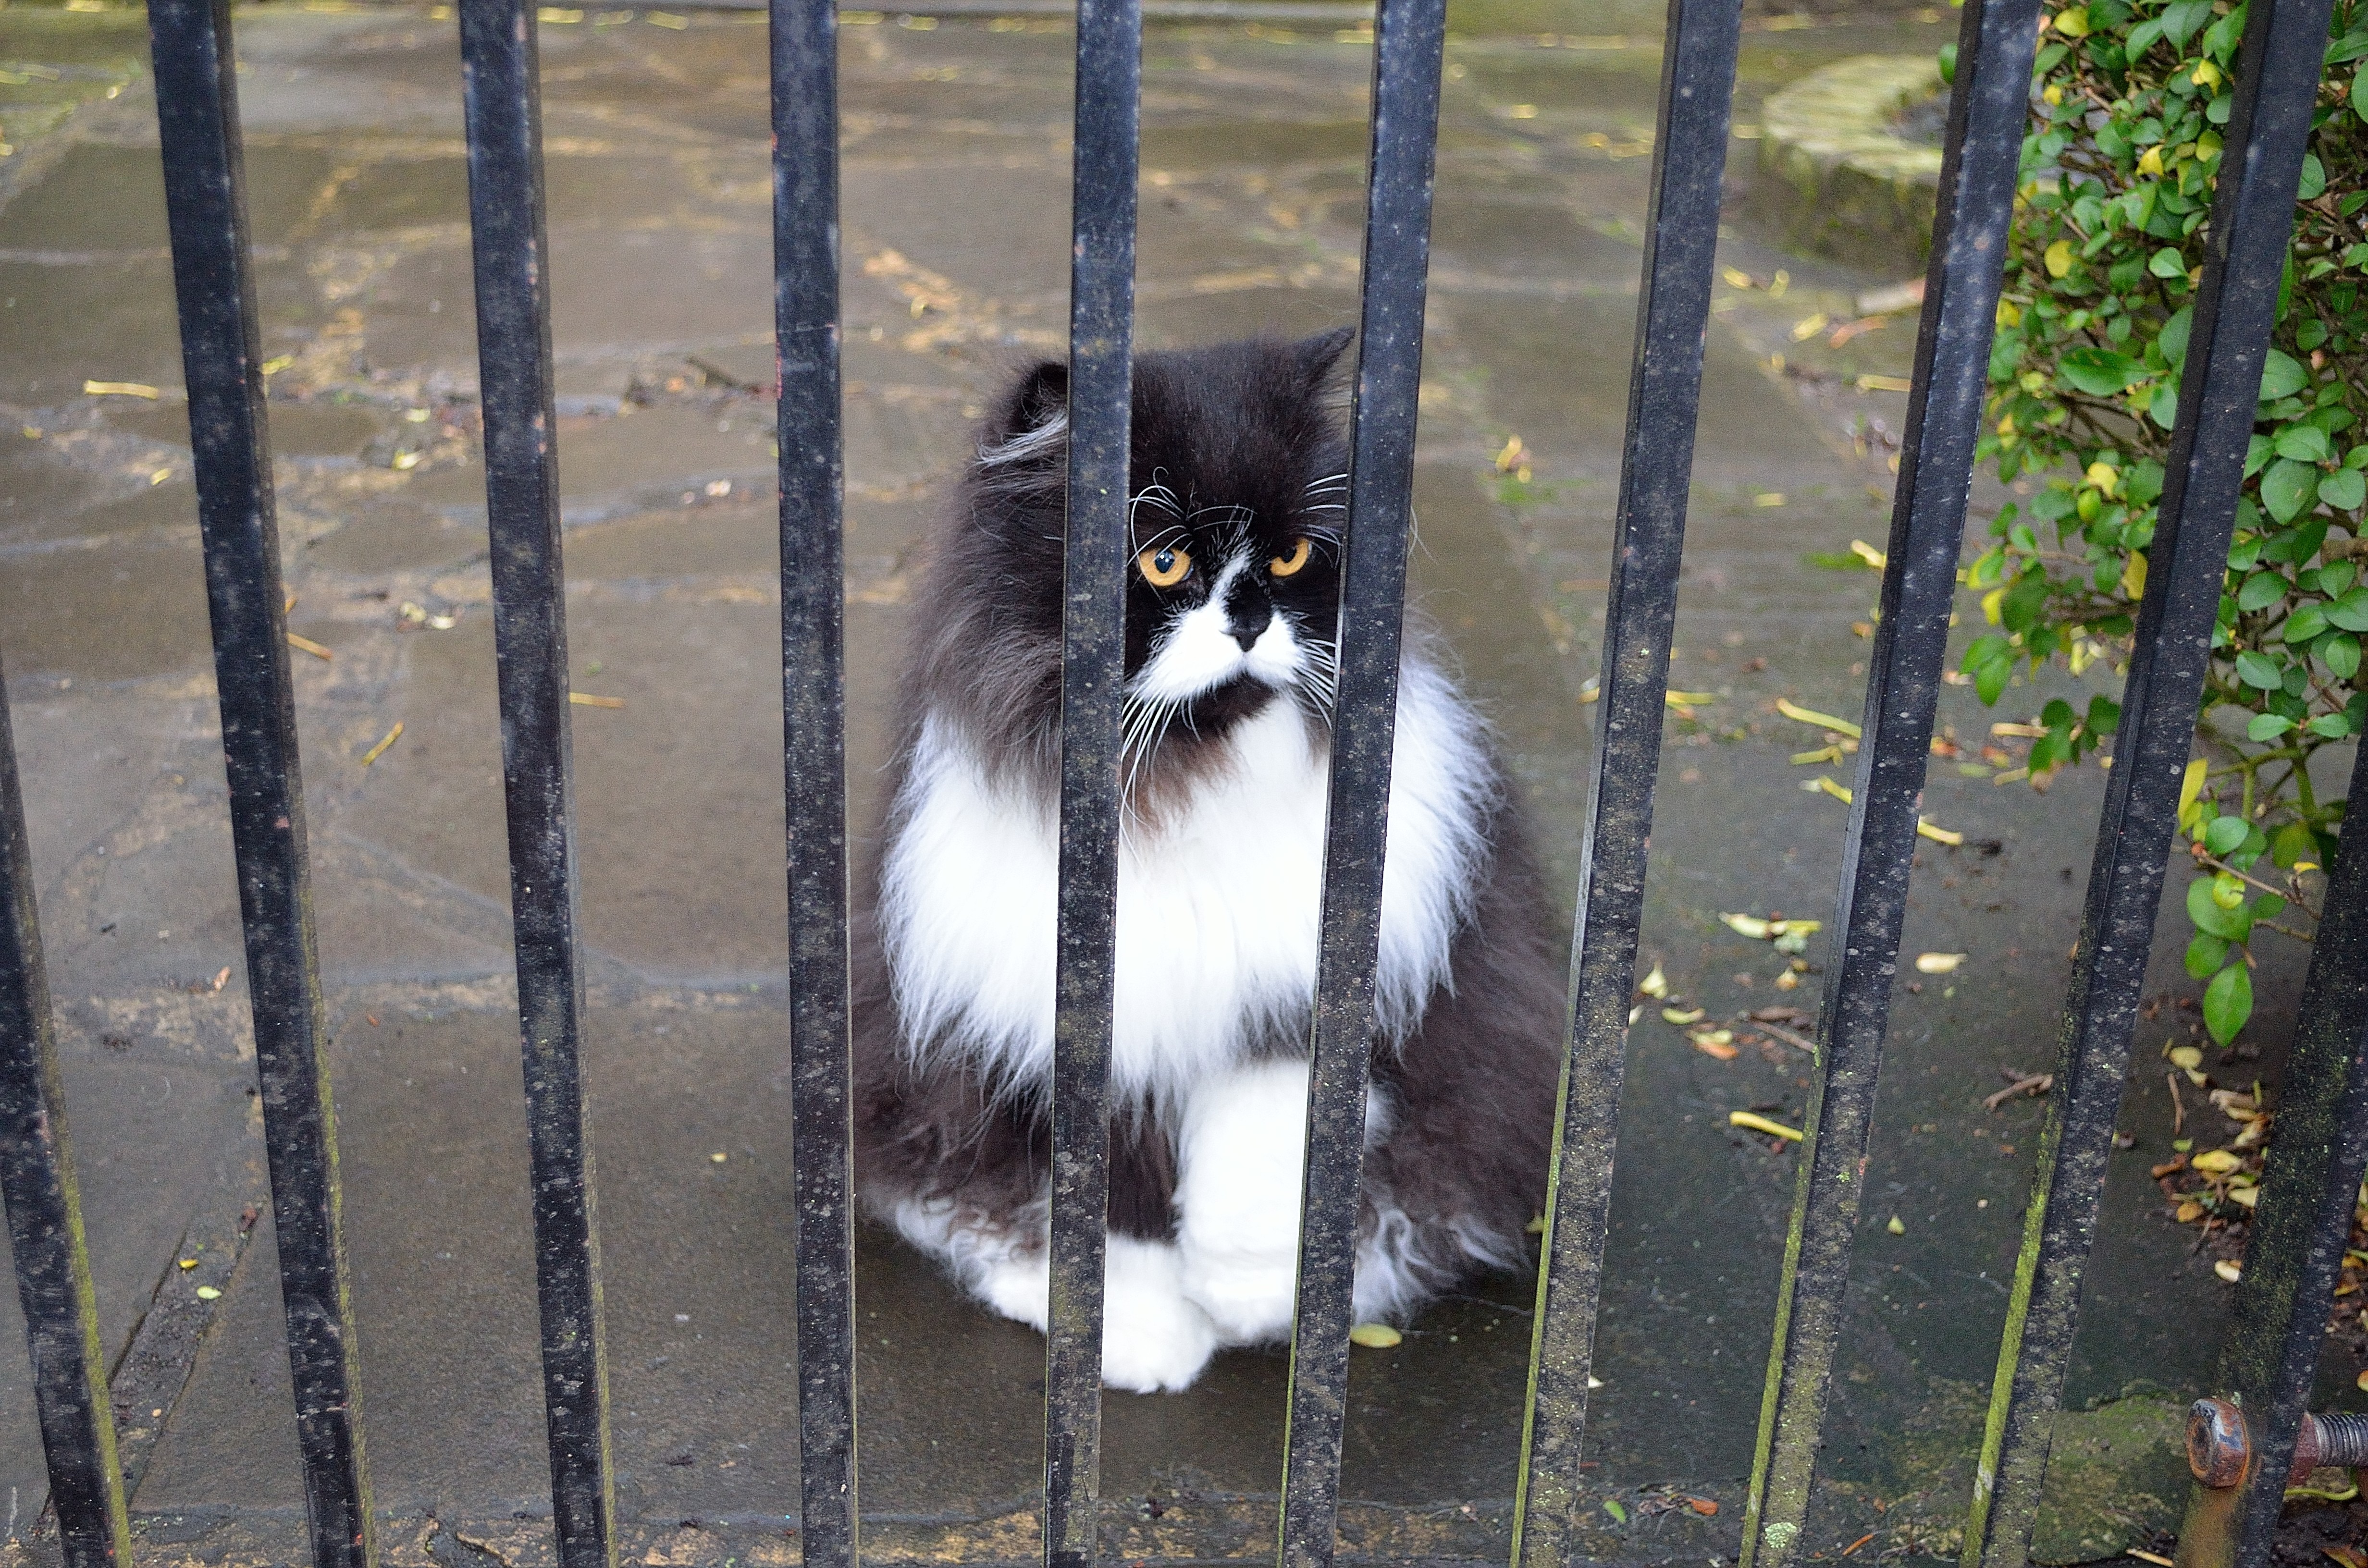
white, animal, wildlife, cat, mammal, black, gate, fauna, background, vertebrate, hunter, loyalty, dog breed group